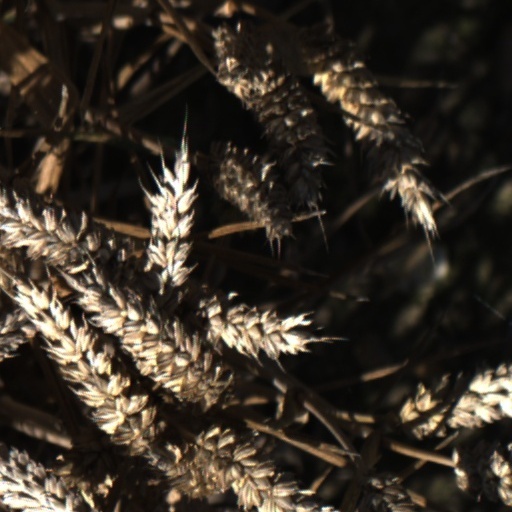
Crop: wheat